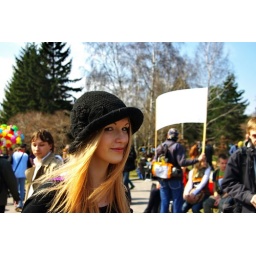
beautiful girl in hat